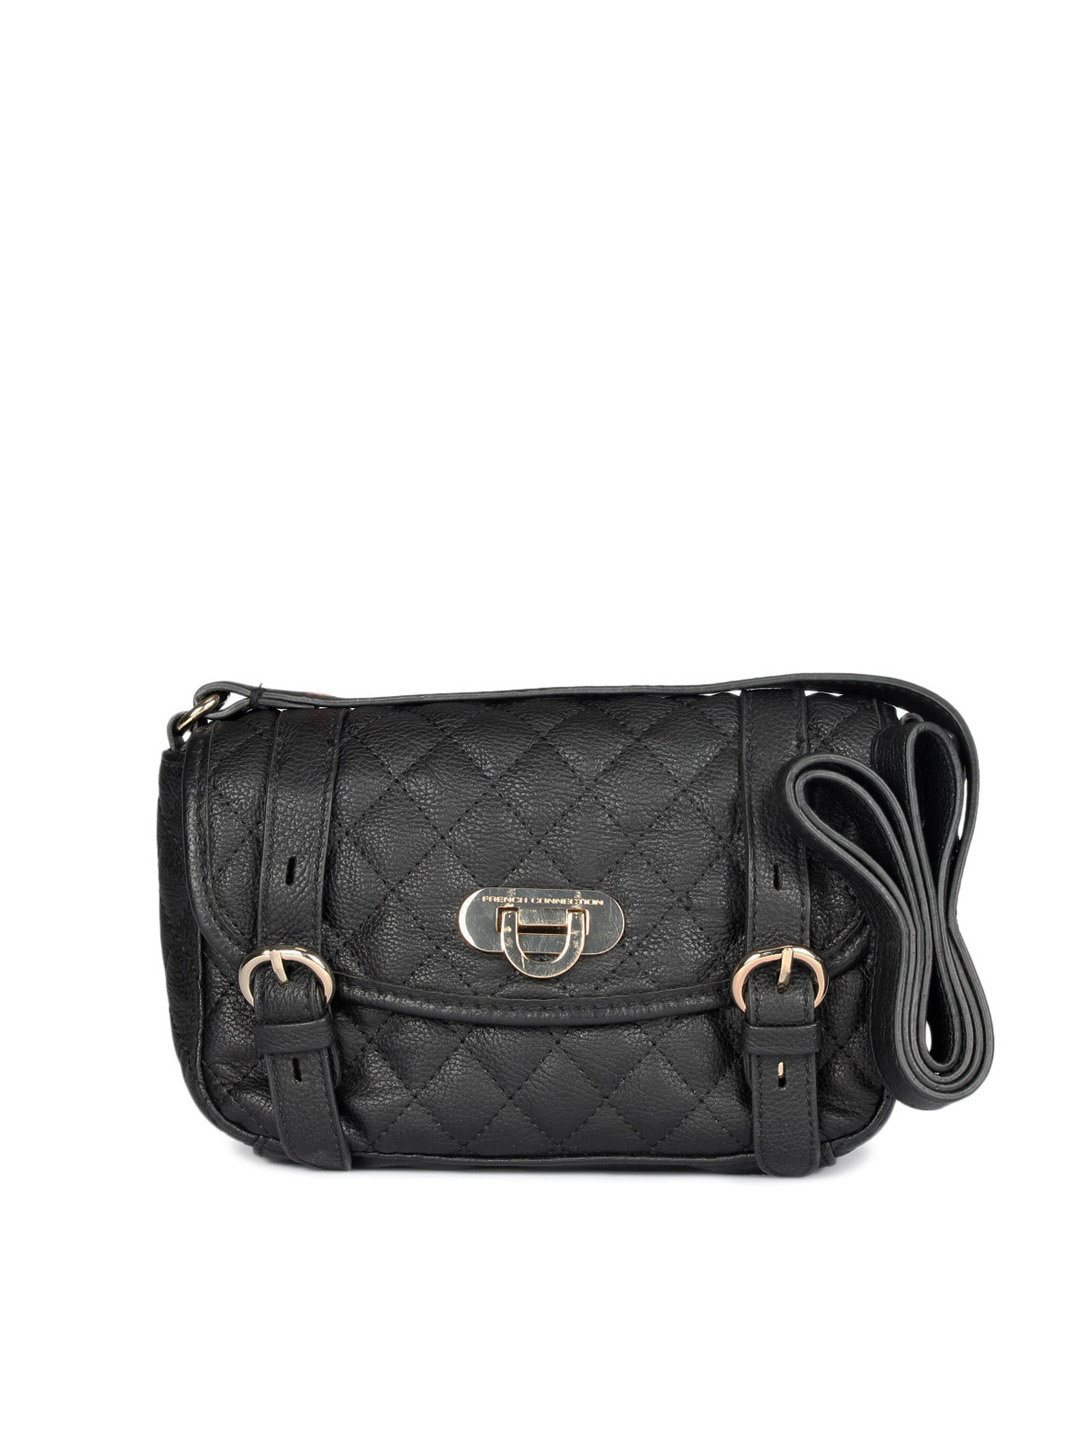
French Connection Women Black Winter Quilt Cross Sling Bag
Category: Accessories / Bags / Handbags
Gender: Women
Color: Black
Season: Spring 2012
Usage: Casual